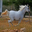
Label: horse